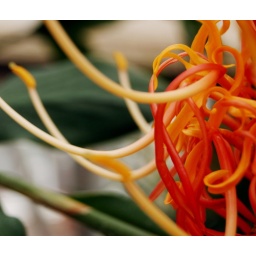
this flower looks a whole lot like Chihuly's glass sculpture in the Pacific room at the conservatory...